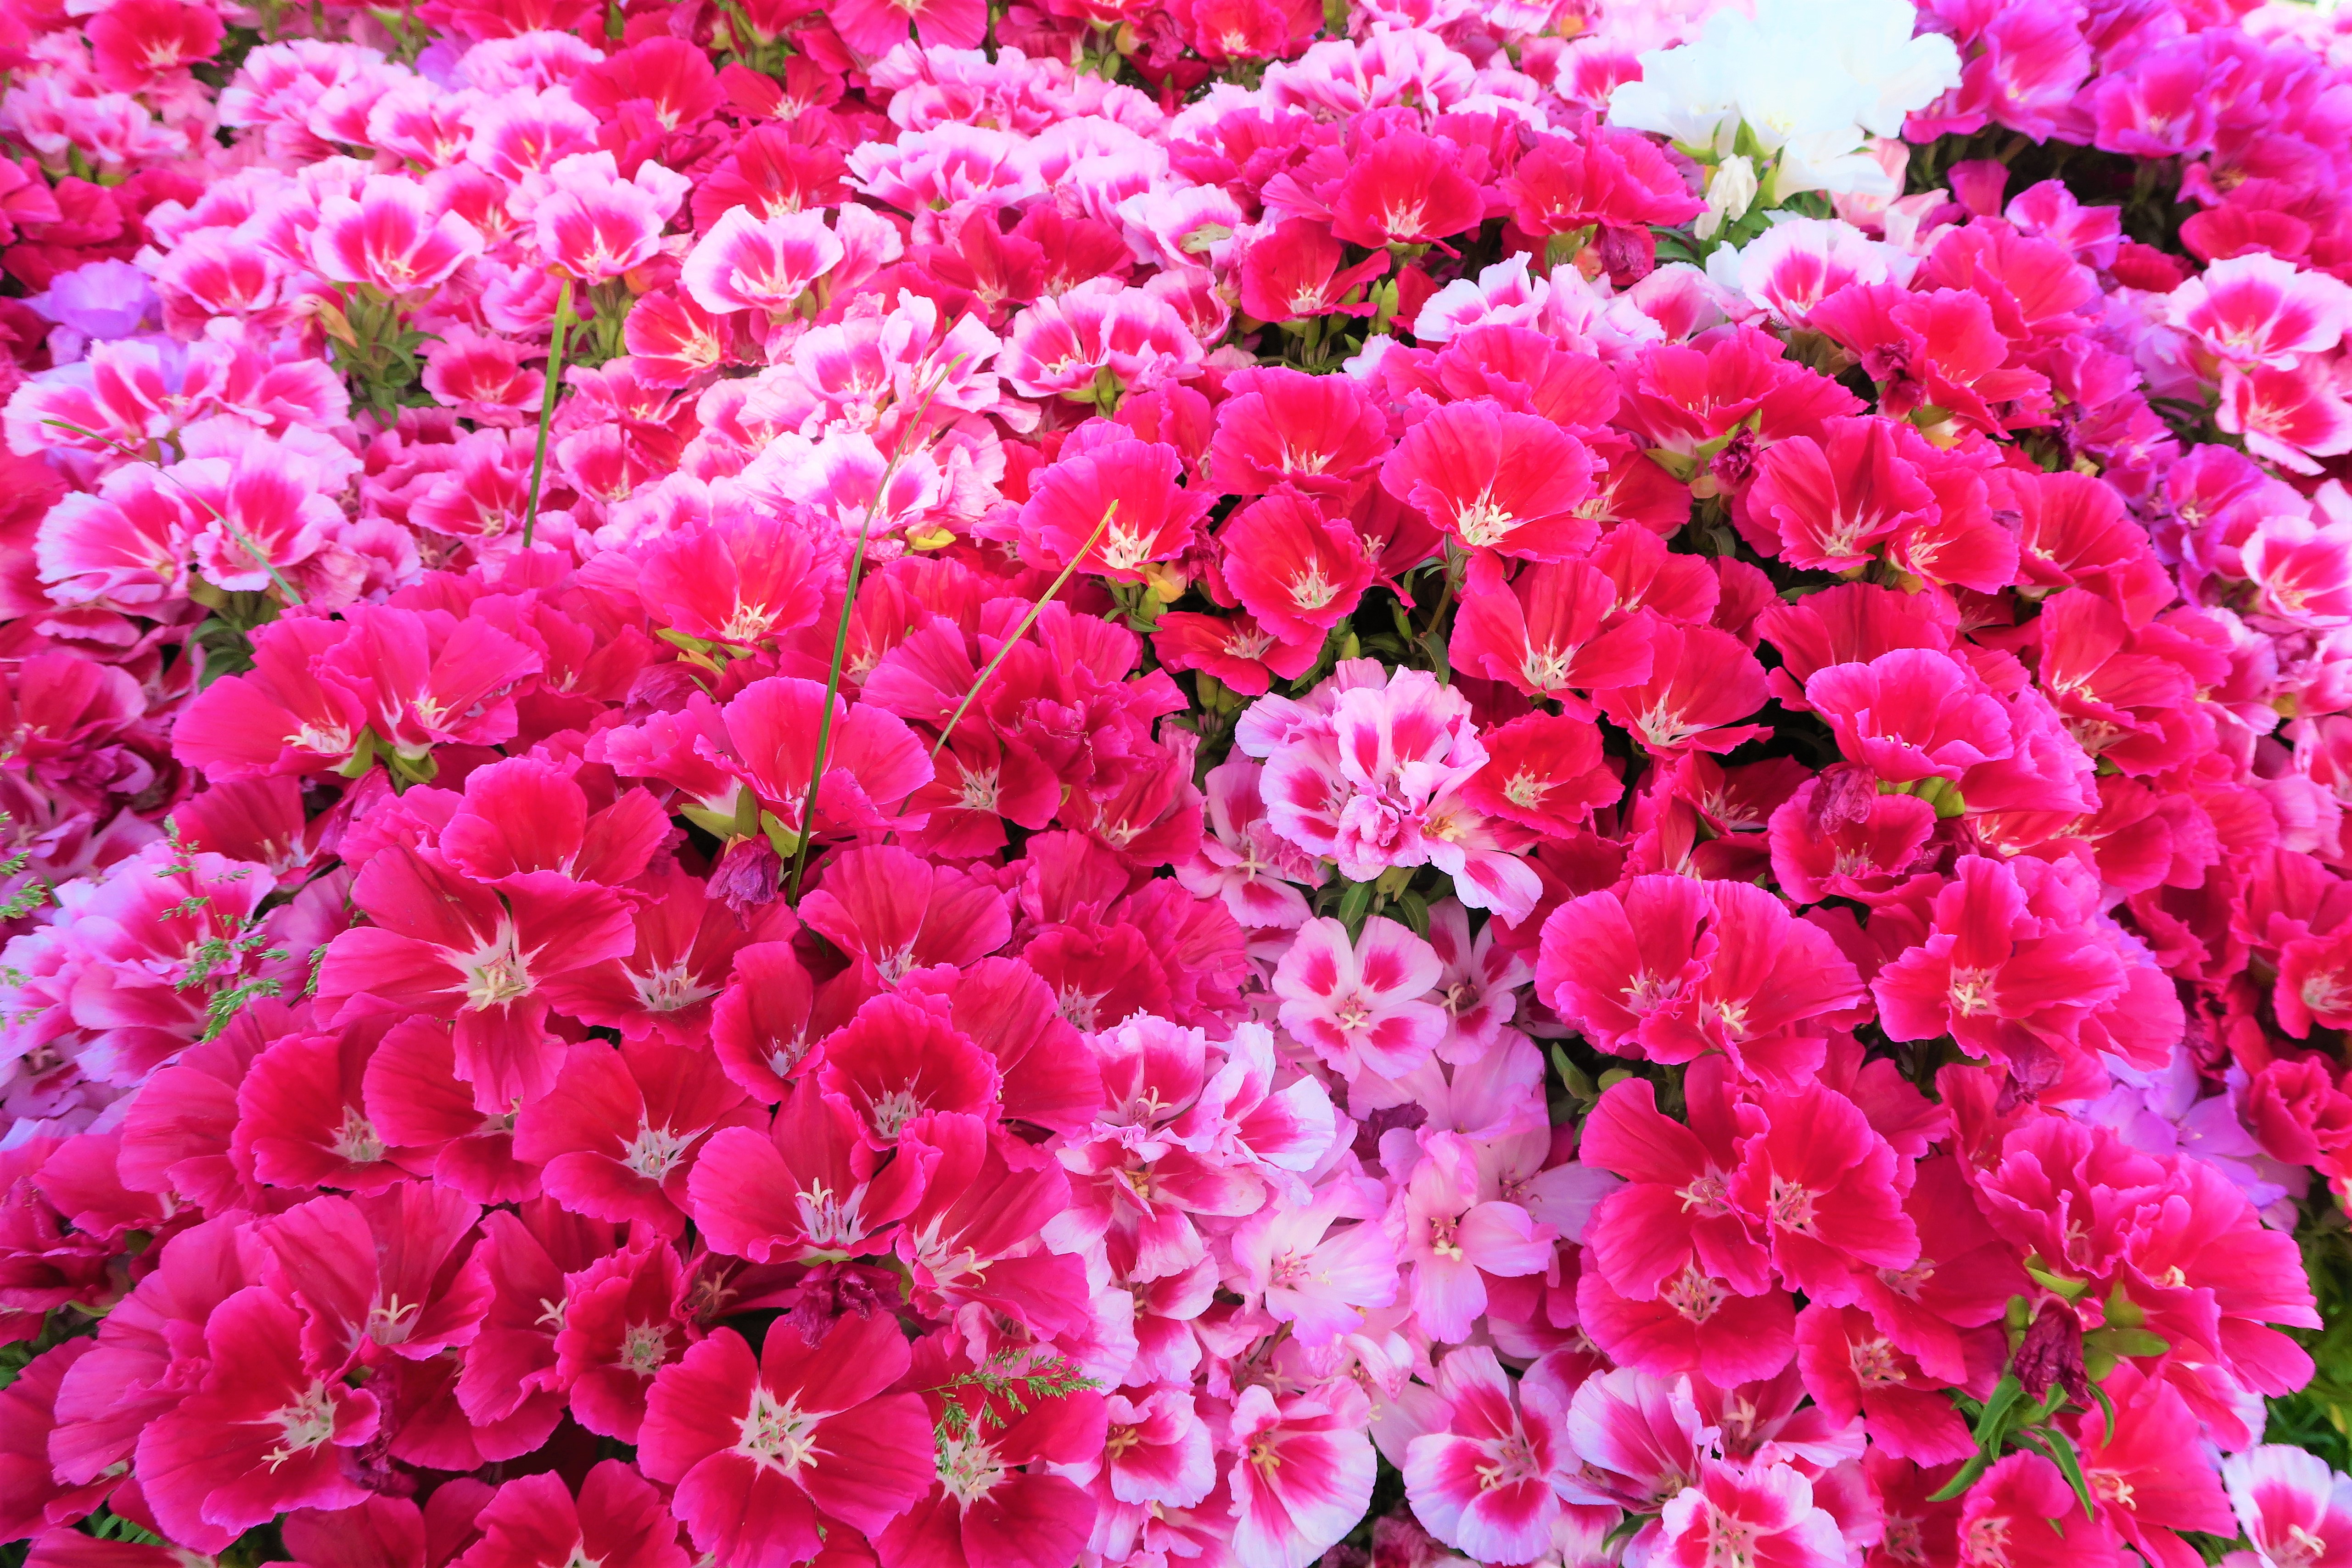
flowers, colorful, plant, nature, landscape, flower, flowering plant, petal, pink, magenta, spring, annual plant, groundcover, shrub, dianthus, pink family, geranium, rhododendron, perennial plant, geraniales, blossom